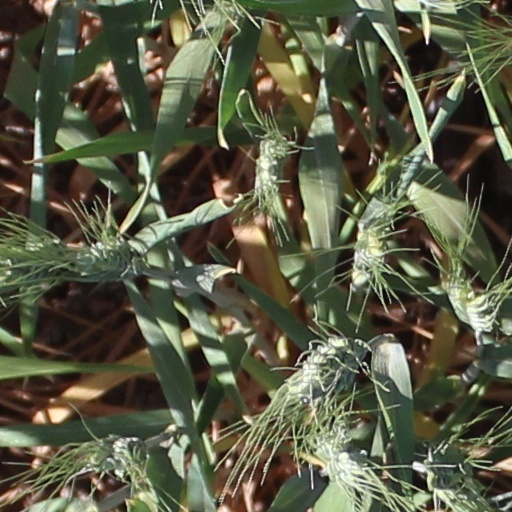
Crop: wheat